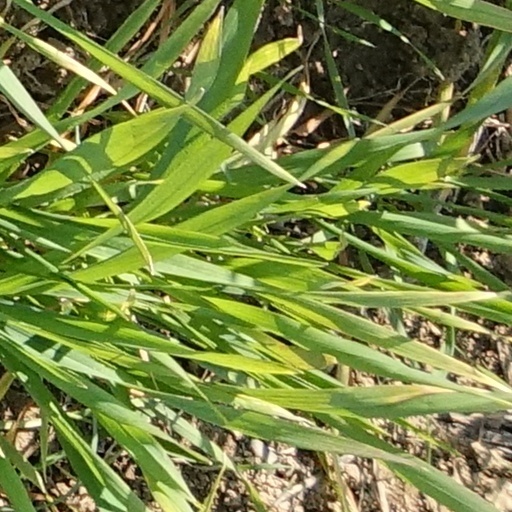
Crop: wheat